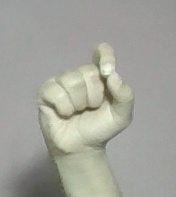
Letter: fa